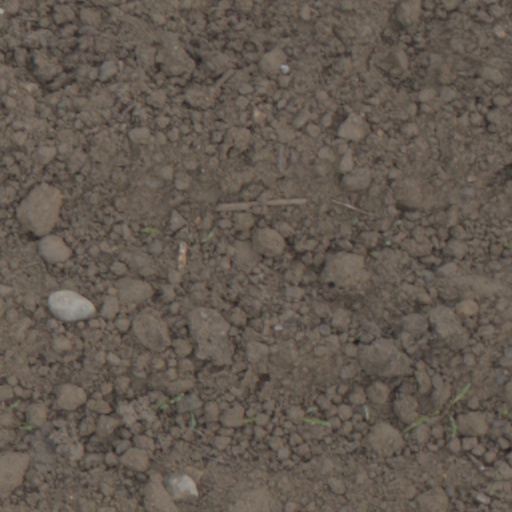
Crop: wheat